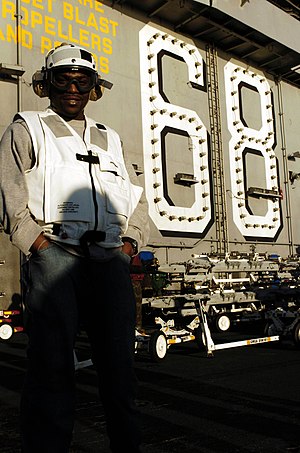
Mekhi Phifer
Mekhi Phifer optræder på USS Nimitz, 2004
Mekhi Phifer er en amerikansk skuespiller.